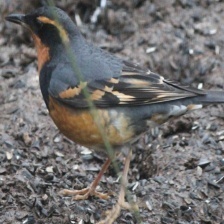
Species: VARIED THRUSH
Scientific name: IXOREUS NAEVIUS